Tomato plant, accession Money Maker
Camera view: horizontal (90 deg, fisheye); turntable rotation: 120 degrees
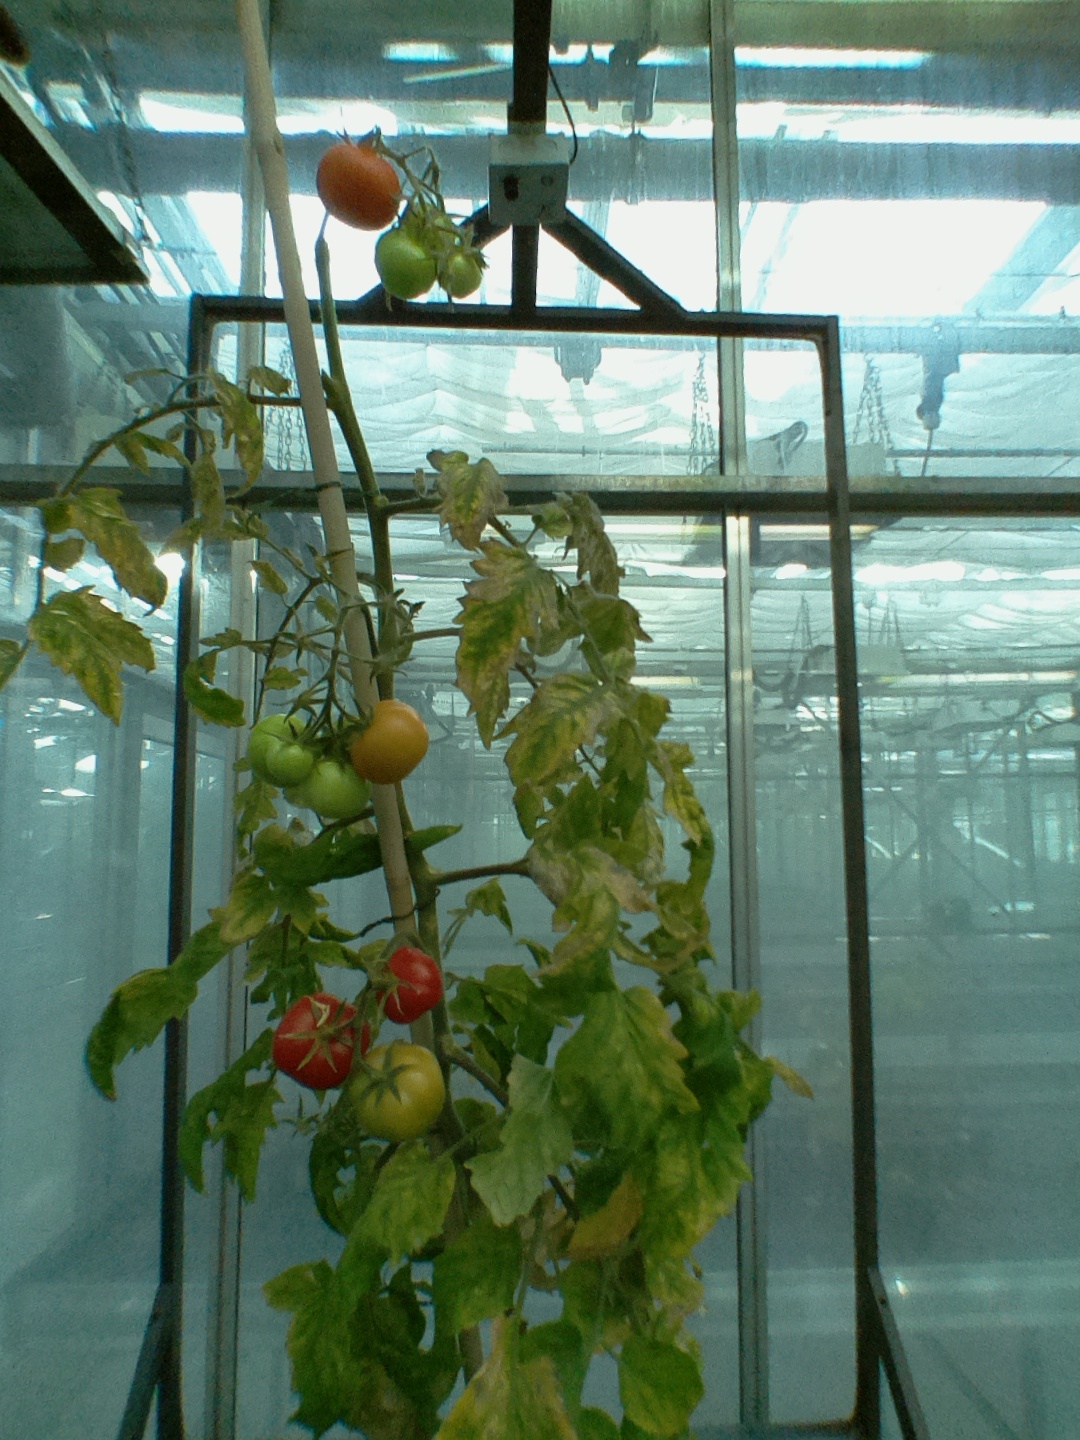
BBCH growth stage 84: 40%-50% of fruits show typical fully ripe color